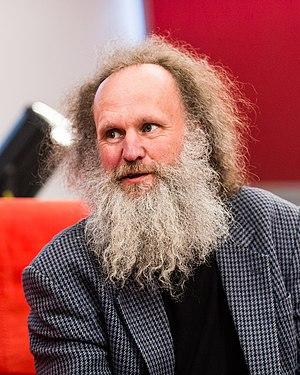
Pavel Kolmačka sur le Mois de la lecture des auteurs 2019, Wrocław, Pologne Українська: Pavel Kolmačka, Місяць Авторських Читань 2019, Вроцлав, Польща Русский: Pavel Kolmačka, Месяц Авторских Чтений 2019, Вроцлав, Польша ქართული: Pavel Kolmačka ავტორთა კითხვის თვის დროს, ქ. ვროცლავი, პოლონეთი, 2019 წ Türkçe: Pavel Kolmačka (Yazarlarla Buluşmalar Ayı 2019, Wroclaw, Polonya)